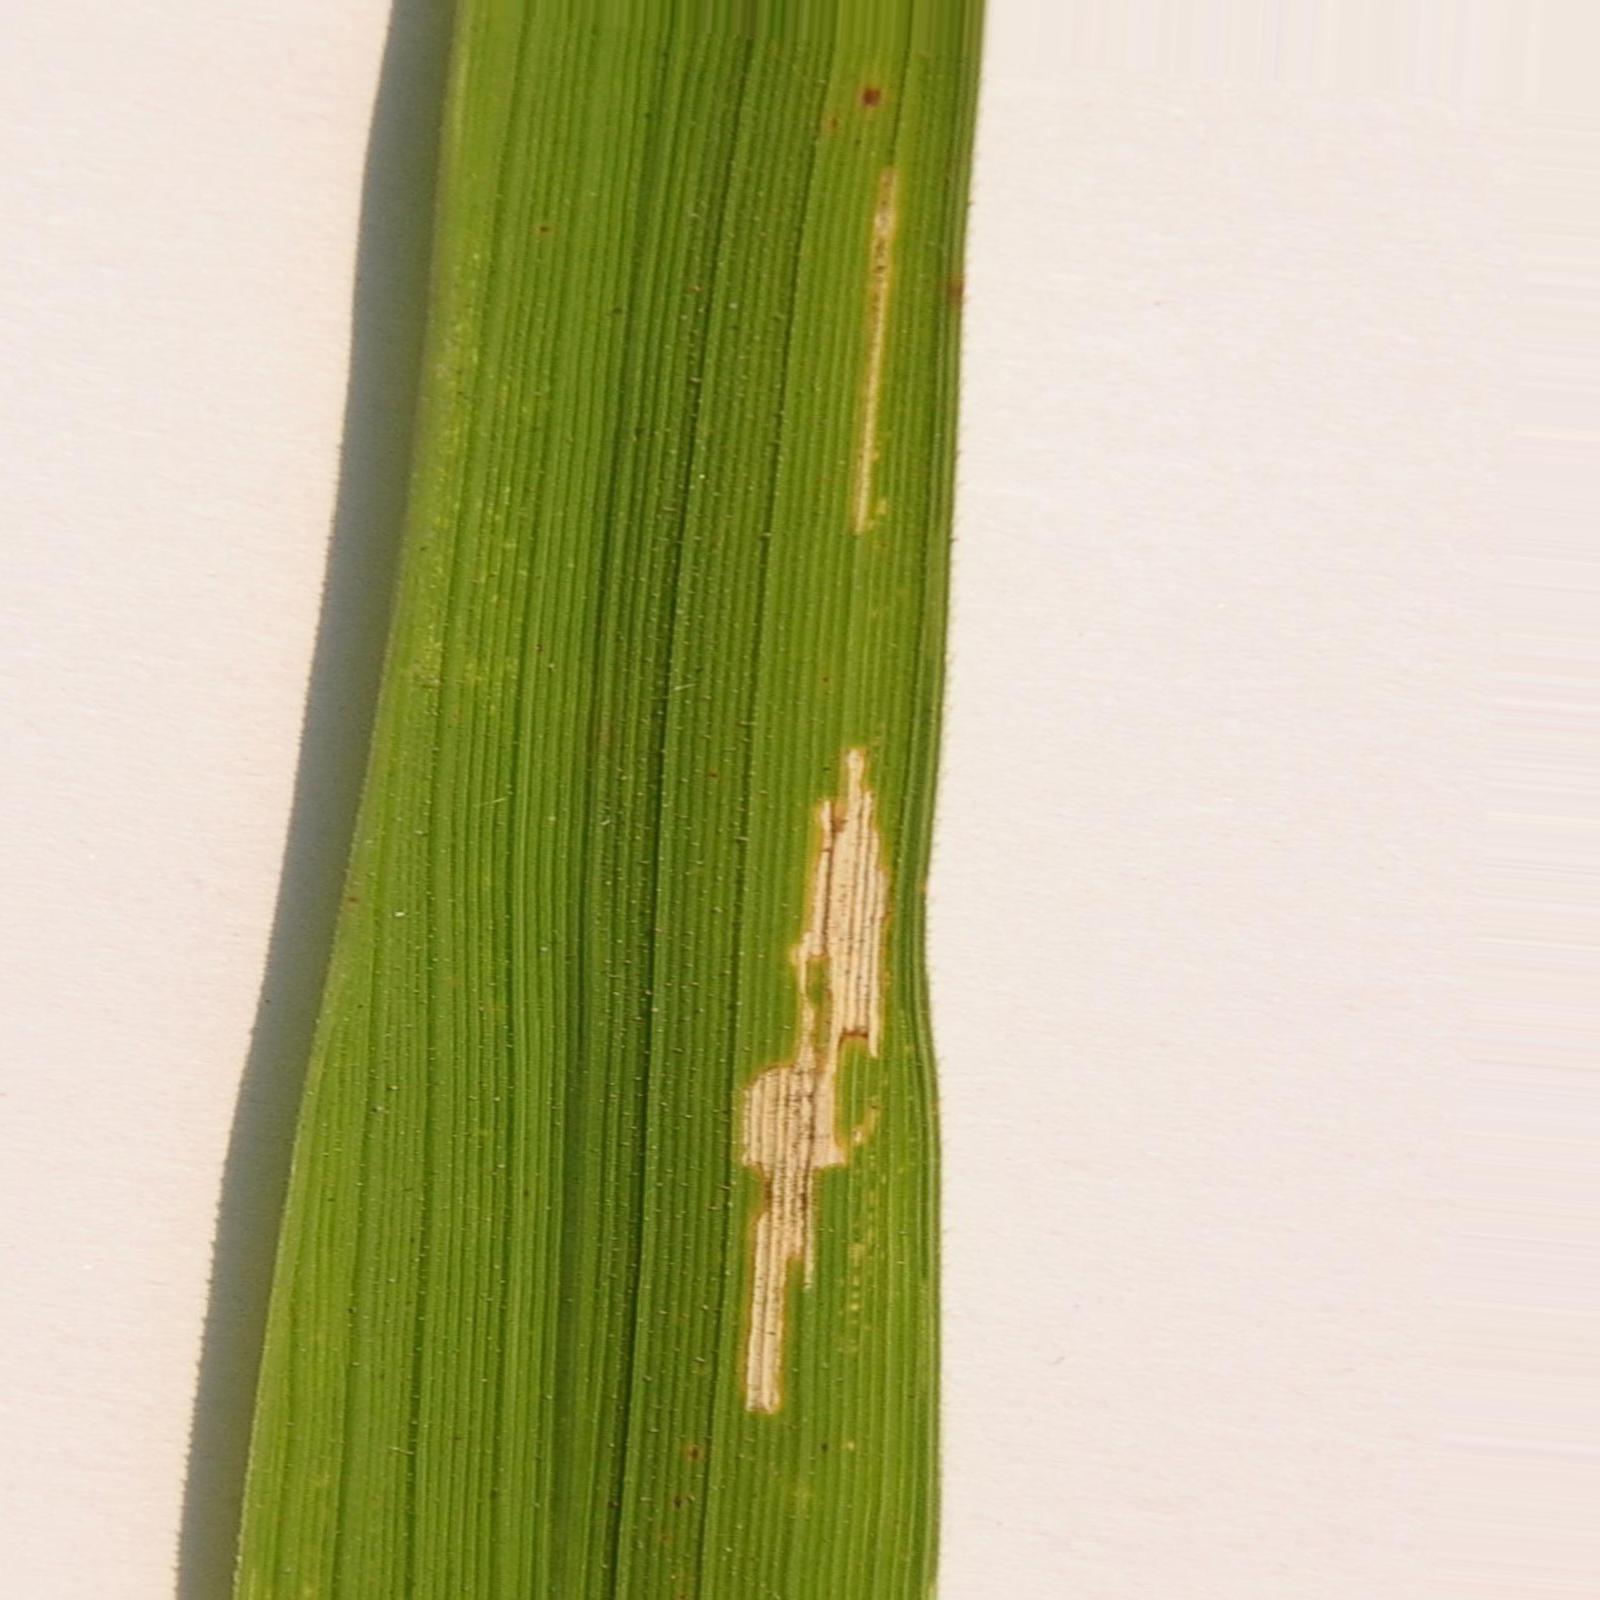
Nhãn: Bệnh Bạc lá (Bacterial leaf blight)